Newington, Edinburgh

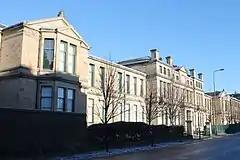
Longmore Hospital on Salisbury Place, opened as the Edinburgh Hospital for Incurables in 1875

The 19th century saw the establishment in Newington of several health and educational institutions. Completed in 1877 on the site of the old settlement at the Powburn, the West Craigmillar Asylum for Blind Females superseded the blind asylum on Nicolson Street. In 1875, Longmore Hospital on Salisbury Place opened as the Edinburgh Hospital for Incurables. Founded by a bequest of John Alexander Longmore, the hospital occupied the former site of several houses and a boys' school known as Wilson's Academy. Other schools of this period in Newington included Munro's Academy and Robertson's Academy, which occupied a Gothic building on the site of what is now South Oxford Street. St Margaret's School was founded in Craigmillar Park in 1890 as Queen Margaret's College for Young Ladies. Also in 1890, Madame Muriset's Craigmillar Park College was established on Crawfurd Road as a girls' boarding school. It closed at Muriset's retirement in 1932, by which time it was also accepting boys. By 1896, the need for a new public school in Newington and the Southside was recognised by the foundation of Preston Street School on the corner of East Preston Street and Dalkeith Road. It opened in 1897 and remains in use as a primary school. St Columba's Roman Catholic Church had opened an attached school the previous year on Strathearn Road in Marchmont. In 1897, this moved to Newington Road, moving again to the former Causewayside School building in 1924. It closed in 1941.